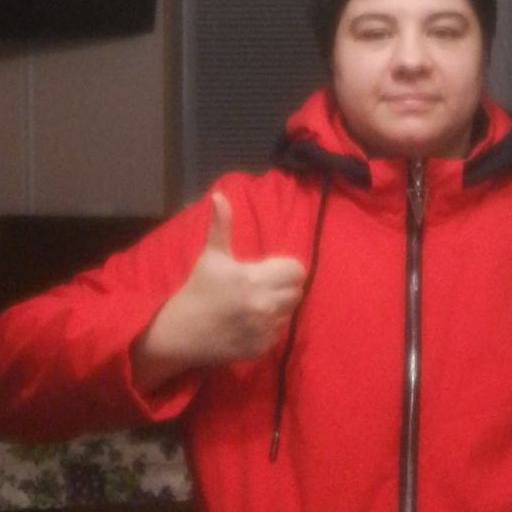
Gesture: like